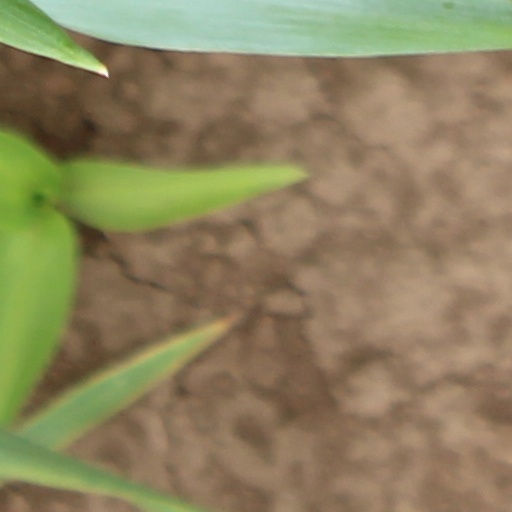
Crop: wheat